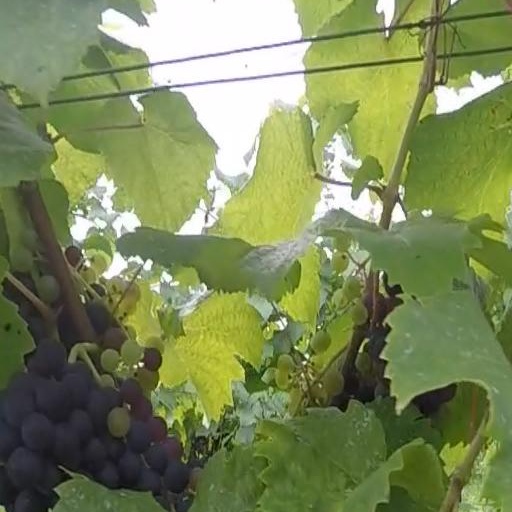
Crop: grape